John Auer

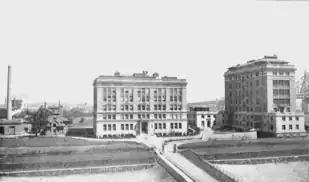
The Rockefeller Institute for Medical Research

In 1908, Auer and Meltzer began studying magnesium sulfate and its application as an anesthetic. They found that injection of the compound would result in a loss of consciousness and total muscle relaxation. Coupled with the continuous inflation of the lungs via an endotracheal tube, one could maintain ventilation of the body while immobilizing the chest. The patient could then be roused from their unconscious state by the administration of calcium chloride. The application was recognized and further developed by Nobel laureate and Rockefeller colleague Alexis Carrel. Carrel used the techniques set forth by Auer and Meltzer to develop the modern methods of thoracic surgery.